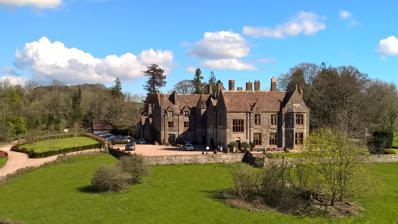
Building: Huntsham Court
Country: United Kingdom
Year built: 1870
English country house in Devon, England Huntsham Court As viewed from the tower of All Saints' Church General information Type English country house Architectural style Gothic Revival Location Huntsham , Devon , England Coordinates 50°58′34″N 3°25′23″W / 50.97611°N 3.42306°W / 50.97611; -3.42306 Construction started 1868 Completed 1870 Owner Privately owned Design and construction Architect(s) Benjamin Ferrey Designations Grade II* listed Website www .huntshamcourt .co .uk Huntsham Court is a Grade II* listed country house in Huntsham , Devon , England. Built in 1868–70, it was designed in the Tudor Gothic style by Benjamin Ferrey for Charles Troyte. It was then the home of his son and local MP , Sir Gilbert Acland Troyte . From 1978 until 2004 it was run as a hotel, it has since been used as a venue for weddings and other functions. Description Nikolaus Pevsner described it as a "grand mansion of 1868–70... in a rather forbidding Tudor Gothic , asymmetrical, with two projecting wings, but given a little romance by an angled stair-turret." A feature of particular interest is an octagonal kitchen based on the Abbot's Kitchen at Glastonbury Abbey . History United Kingdom legislation Troyte's Estate Act 1866 Act of Parliament Parliament of the United Kingdom Long title An Act for authorizing the Trustees of the Will of the Reverend Edward Berkeley Troyte, Doctor of Laws, deceased, to pull down the existing Family Mansion of Huntsham Court, and to build a new Family Mansion on a fresh Site on Part of the Estates subject to the Limitations of the same Will, situate in the Parish of Huntsham in the County of Devon; and for other Purposes. Citation 29 & 30 Vict. c. 4 Pr. Dates Royal assent 23 July 1866 Text of statute as originally enacted The only known photograph of the old Huntsham Court from 1865 The building of the present Huntsham Court came about when Charles Troyte married Katharine Mary Walrond of Cullompton in 1864. Her family considered the then dilapidated existing Elizabethan mansion to be unsuitable for their daughter so it was decided that the old house should be demolished and the new court built. To gain the necessary permission a private act of Parliament , Troyte's Estate Act 1866 ( 29 & 30 Vict. c. 4 Pr. ) was passed in 1866, that required £10,000 to be deposited to cover the cost of rebuilding. The new court was sited slightly to the north of the old house which was very much closer to All Saints' Church as shown in the photo to the left. Much of the original Tudor wood panelling was reused in the main hall and remains there. According to contemporary newspaper reports the house was built at a cost of £13,000 by Messrs Dove Brothers of London. The architect Benjamin Ferrey had restored the adjacent All Saints' Church for Arthur Troyte between 1854–6 and was also likely to be responsible for the 1871 addition to the church shortly after completing the Court for Charles Troyte. In 2014 the property won the Hudson Heritage Award for Commercial Innovation for creating a new way of celebrating the "historic built environment" whilst preserving it for future generations, supporting local businesses and suppliers whilst also enabling the public to enjoy and use the building. Notable guests While the house functioned as a hotel, Douglas Adams stayed for ten weeks in the summer of 1984 to work on his book So Long, and Thanks for All the Fish ; the fourth book in his "trilogy", The Hitchhiker's Guide to the Galaxy . In M. J. Simpson's biography of Adams, he notes that no progress was made towards the novel and instead focuses on his drinking of wine. Steve Meretzky , who accompanied Adams to develop a Hitchhiker's video game , also said they were both behind schedule and admitted to "sipping expensive wines" during their stay. On another occasion, a call came from America offering Douglas £50,000 to write a Hitchhiker's Guide to the Galaxy calendar. A few weeks later, having done no work towards it, another call came saying the deal had fallen through but that he would still be paid half the fee; realising he had made £25,000 for doing nothing, Adams asked the owners of Huntsham Court for the biggest bottle of champagne in the cellar. When the book was finally published Adams placed a dedication to Huntsham Court and its owners at the front of the book; he returned many times and even invested in the hotel. In 2013, Liam Gallagher 's band Beady Eye used the house as a backdrop for its "Shine a Light" video. In 2018, the house was used as a location in the opening episode of season 15 for the reality television series Made in Chelsea . References